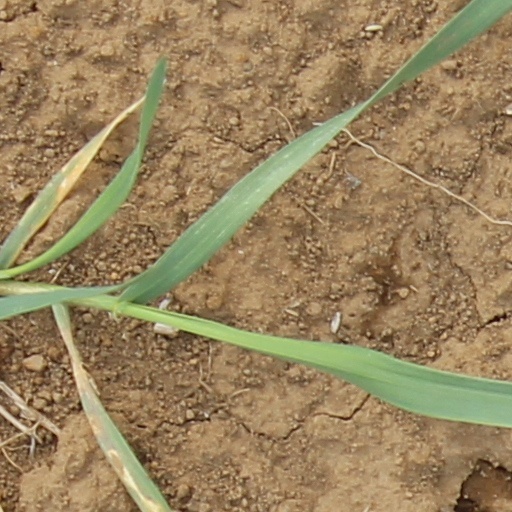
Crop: wheat